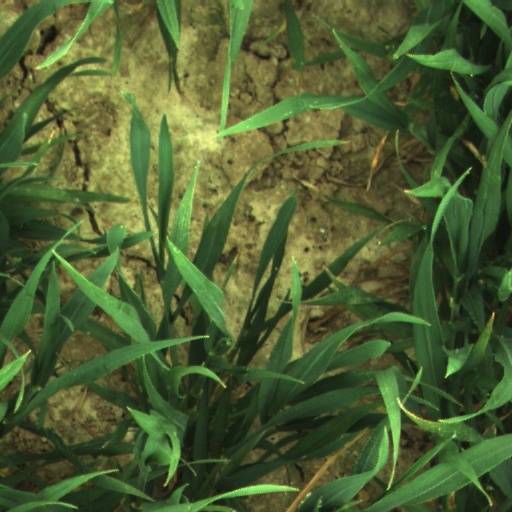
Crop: wheat